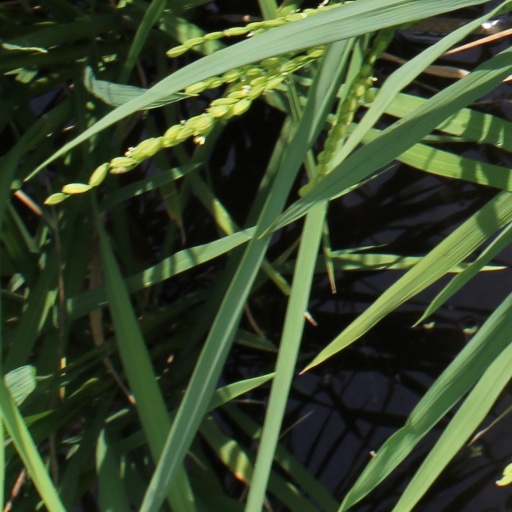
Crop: rice